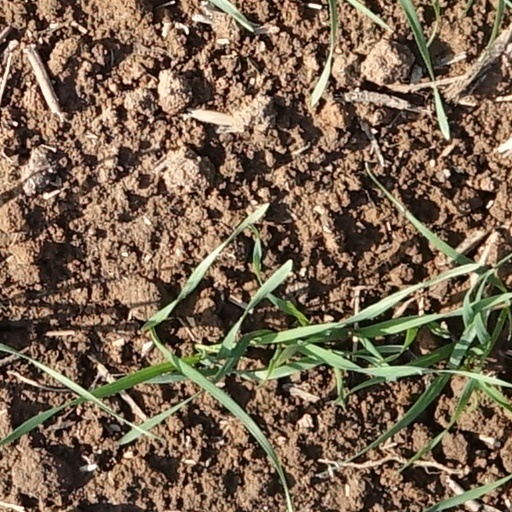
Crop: wheat